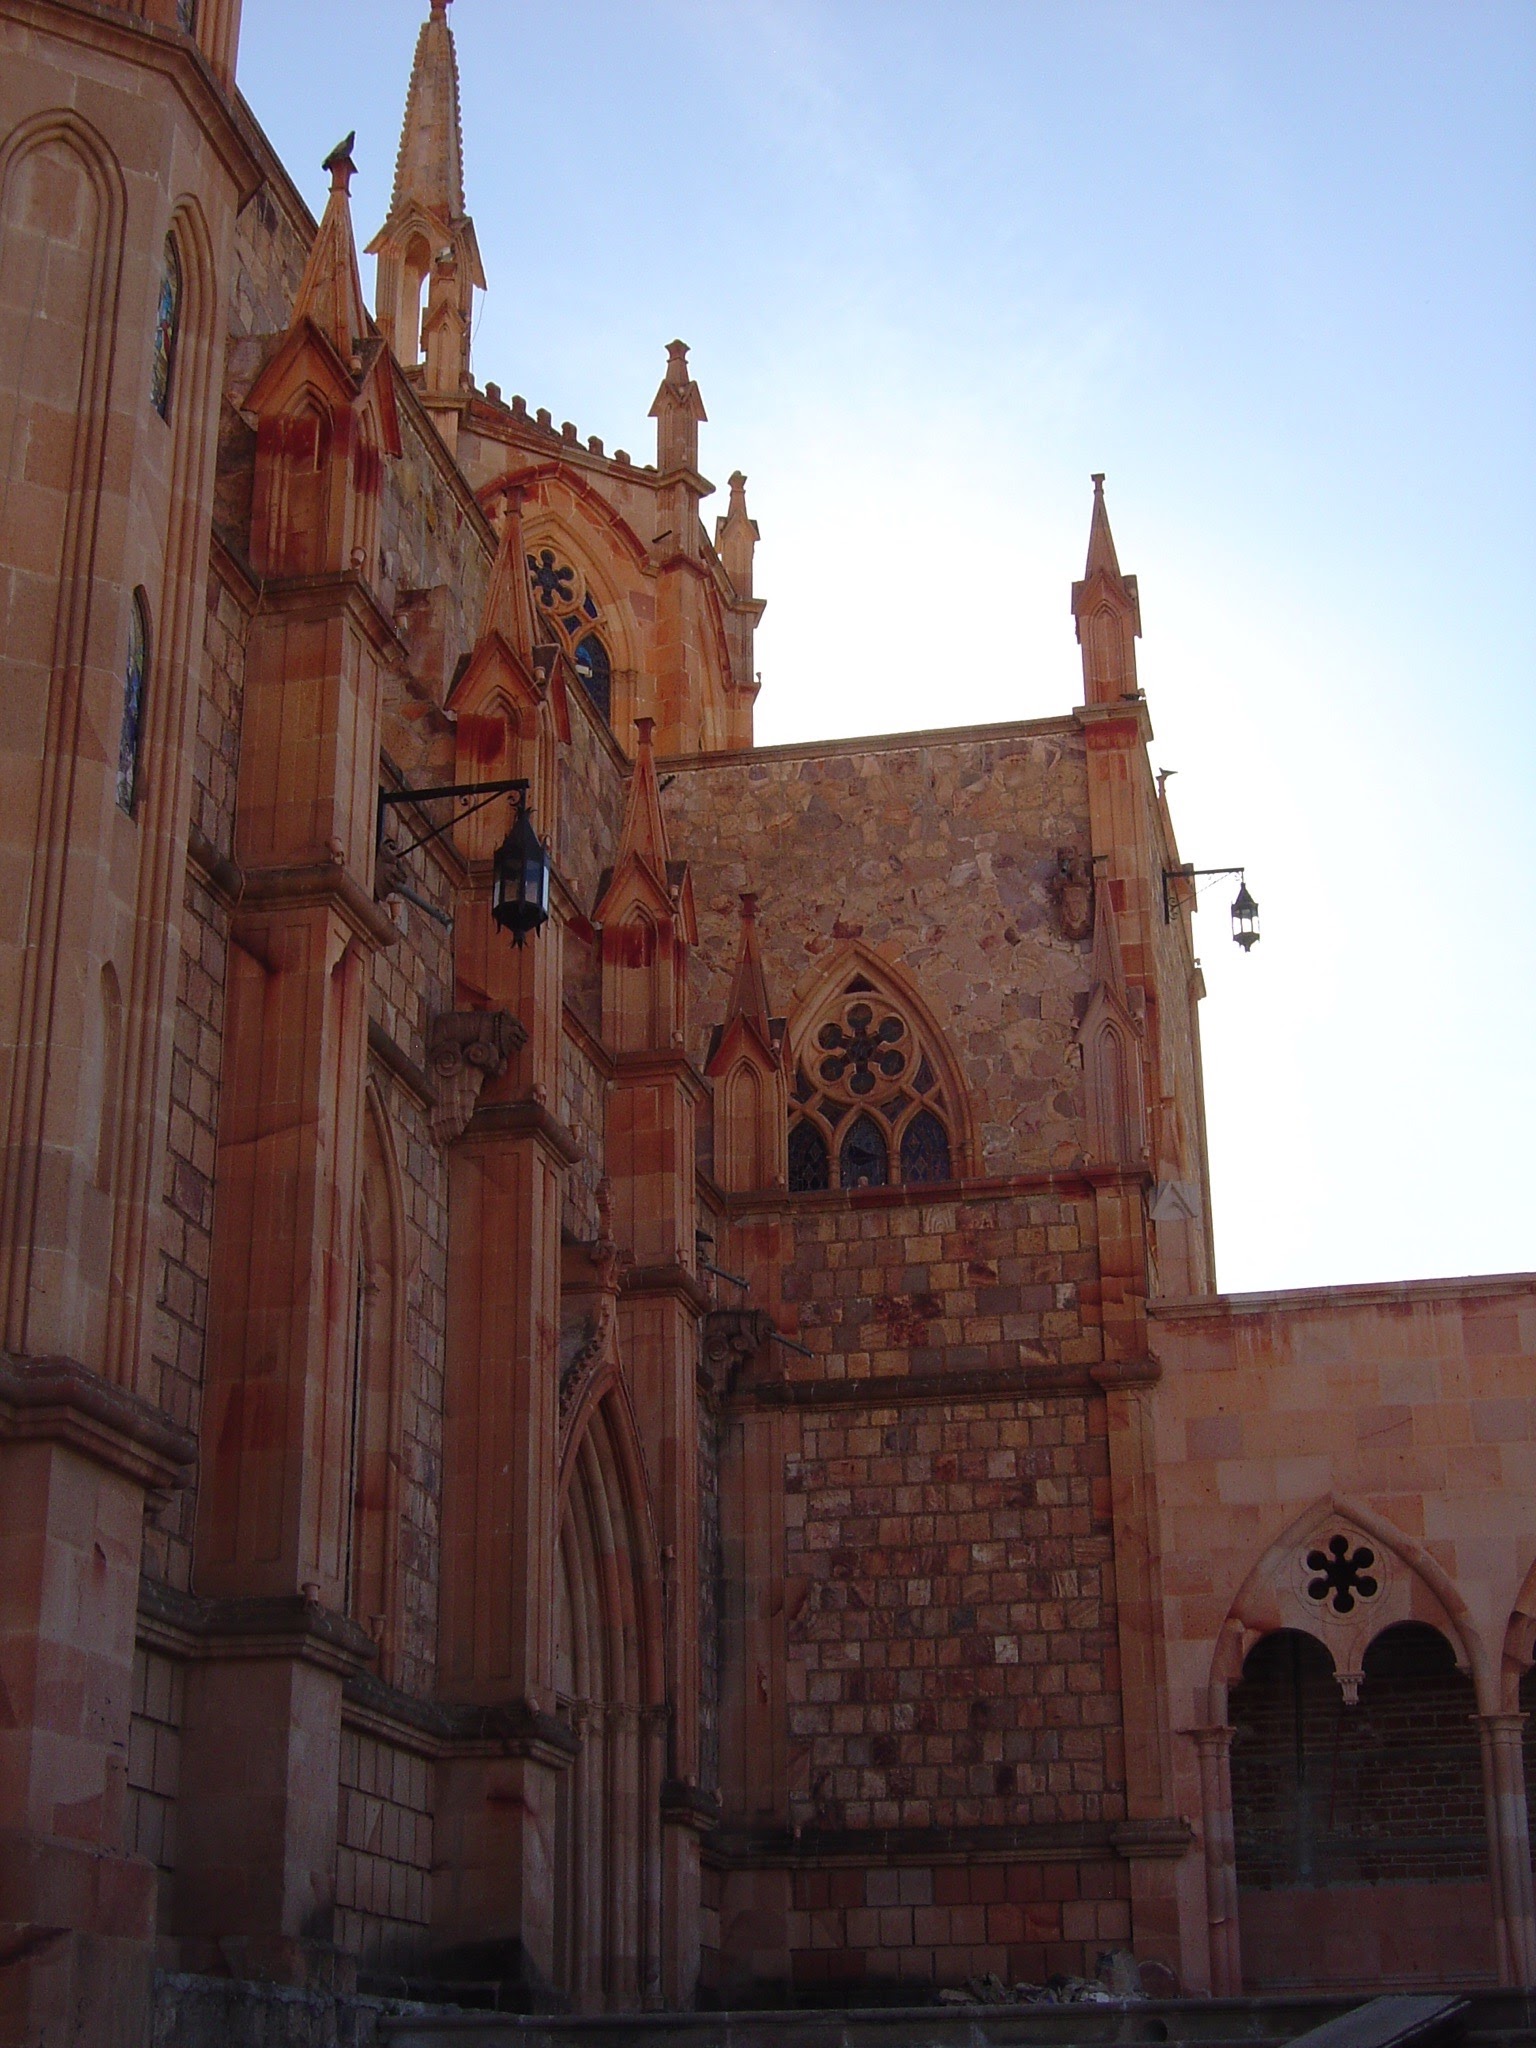
build, church, an, medieval architecture, building, historic site, holy places, architecture, place of worship, arch, facade, convent, parish, sky, history, chapel, classical architecture, arcade, mission, cathedral, spanish missions in california, basilica